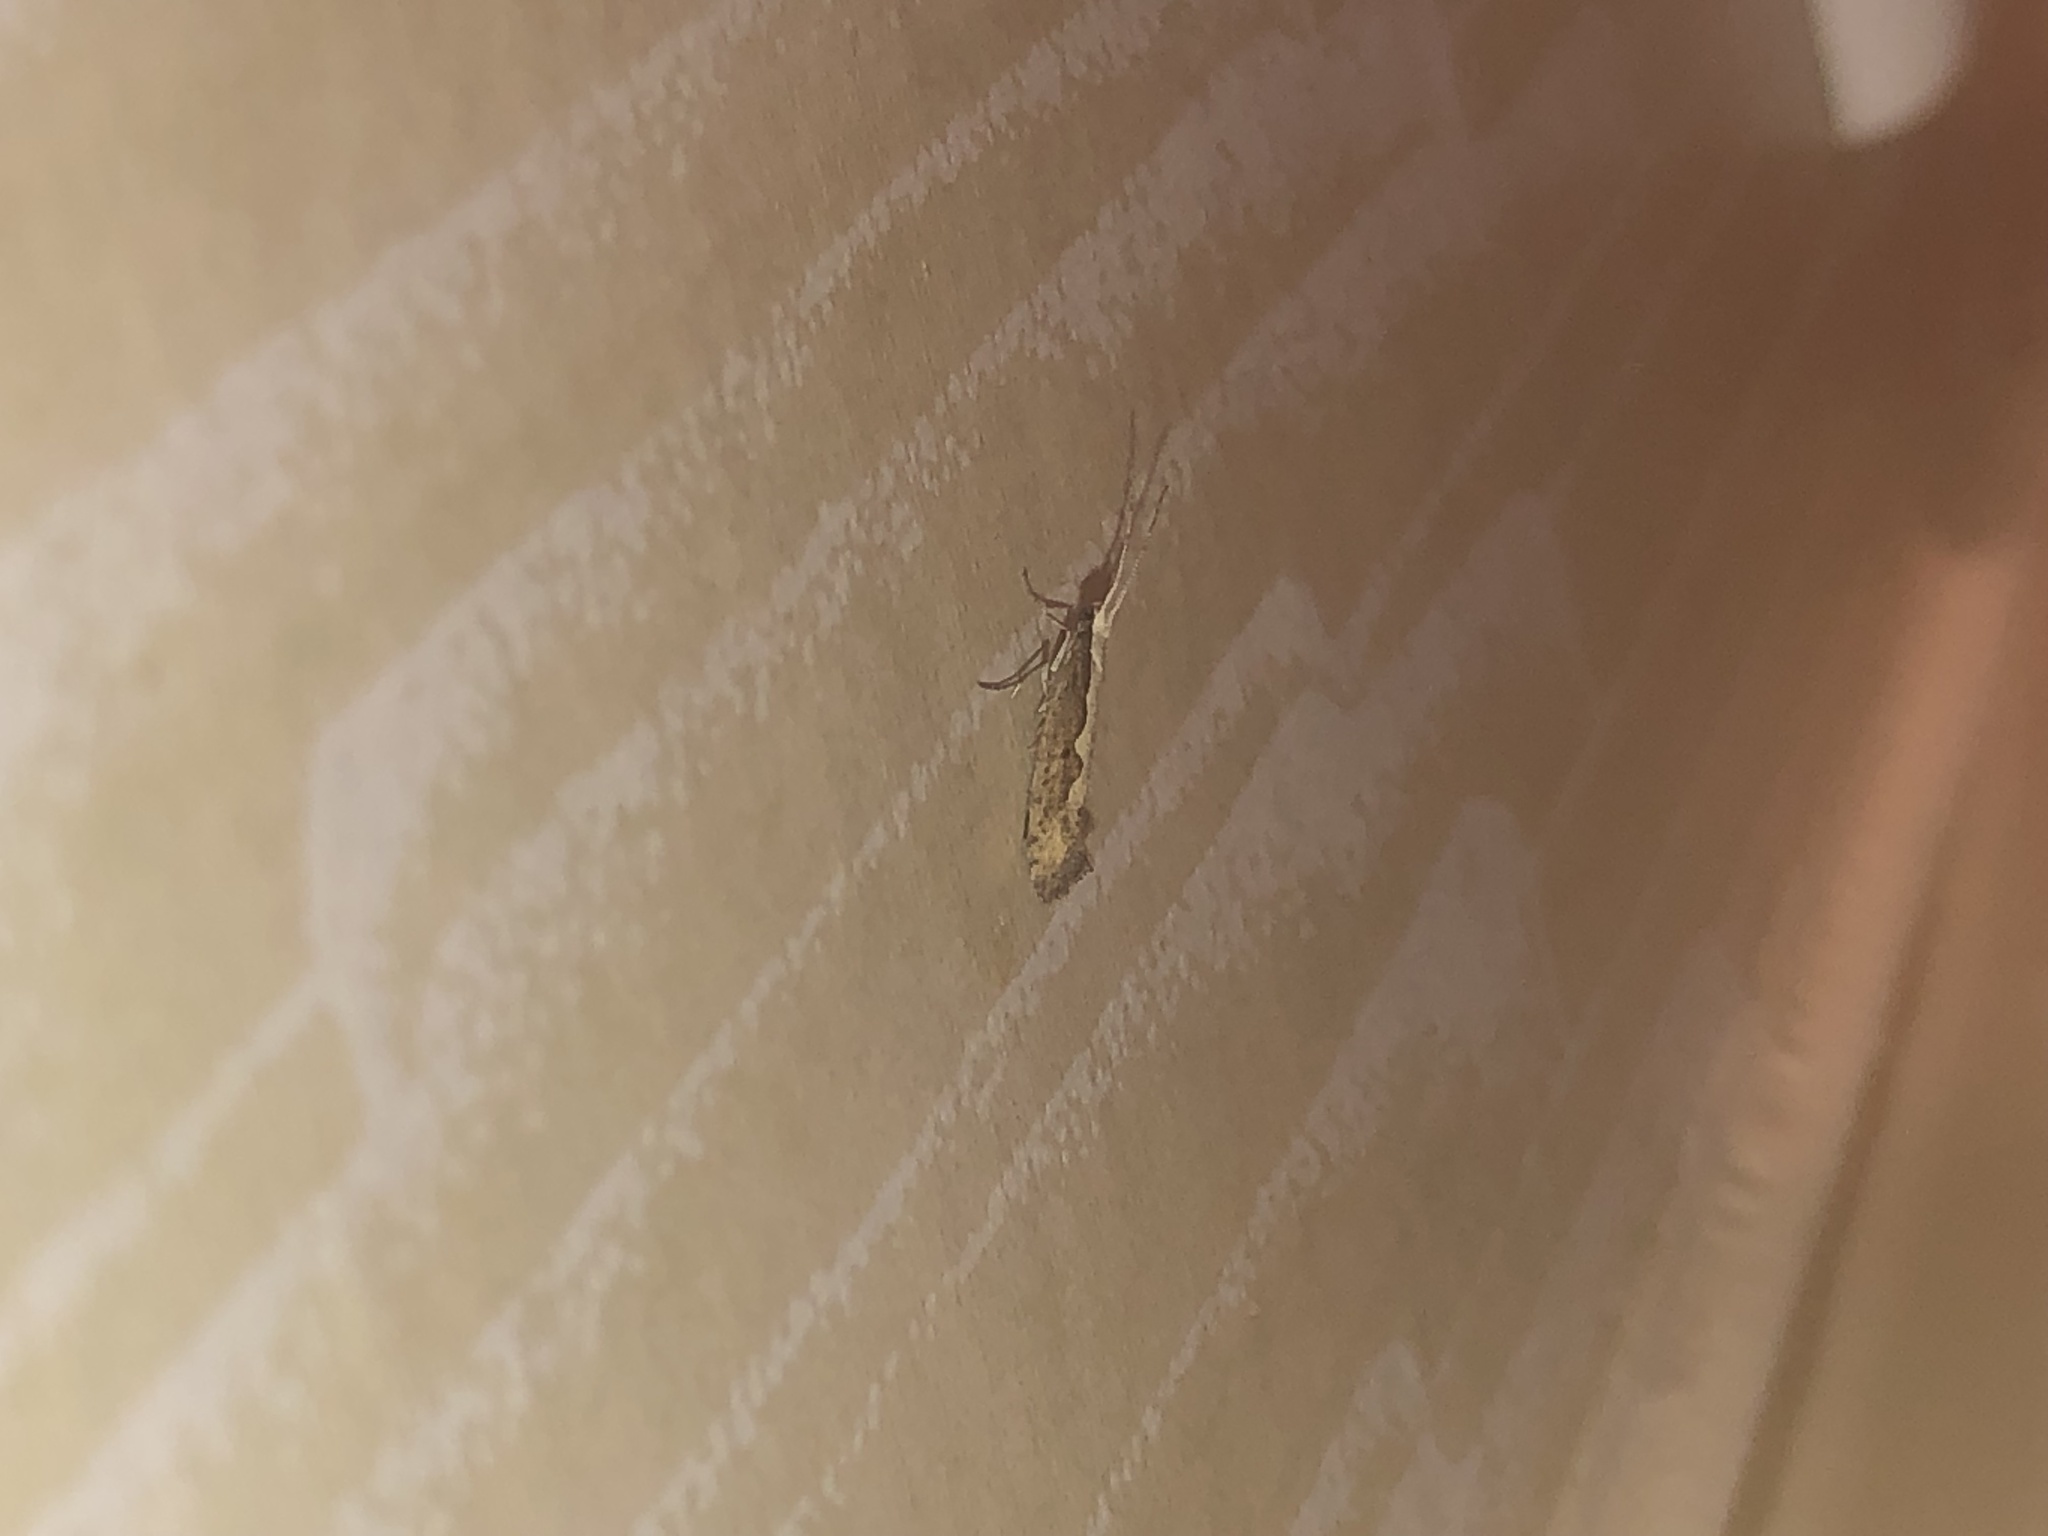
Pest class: diamondback_moth